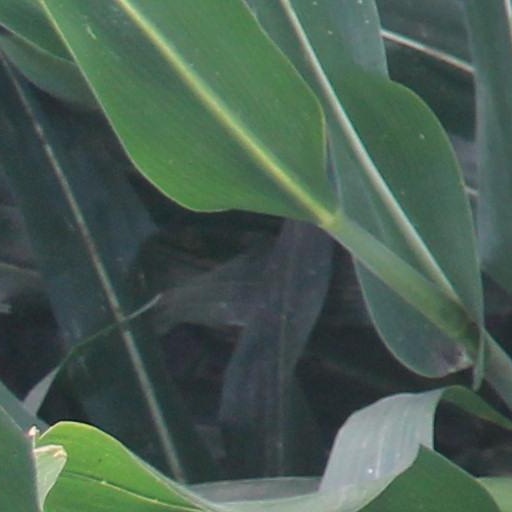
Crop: maize; corn